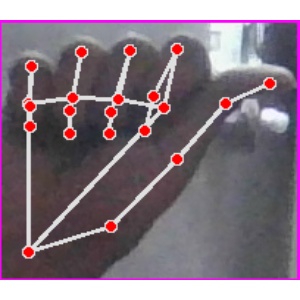
अक्षर: छ